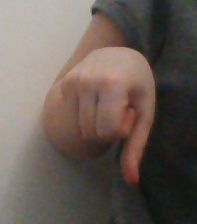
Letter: waw